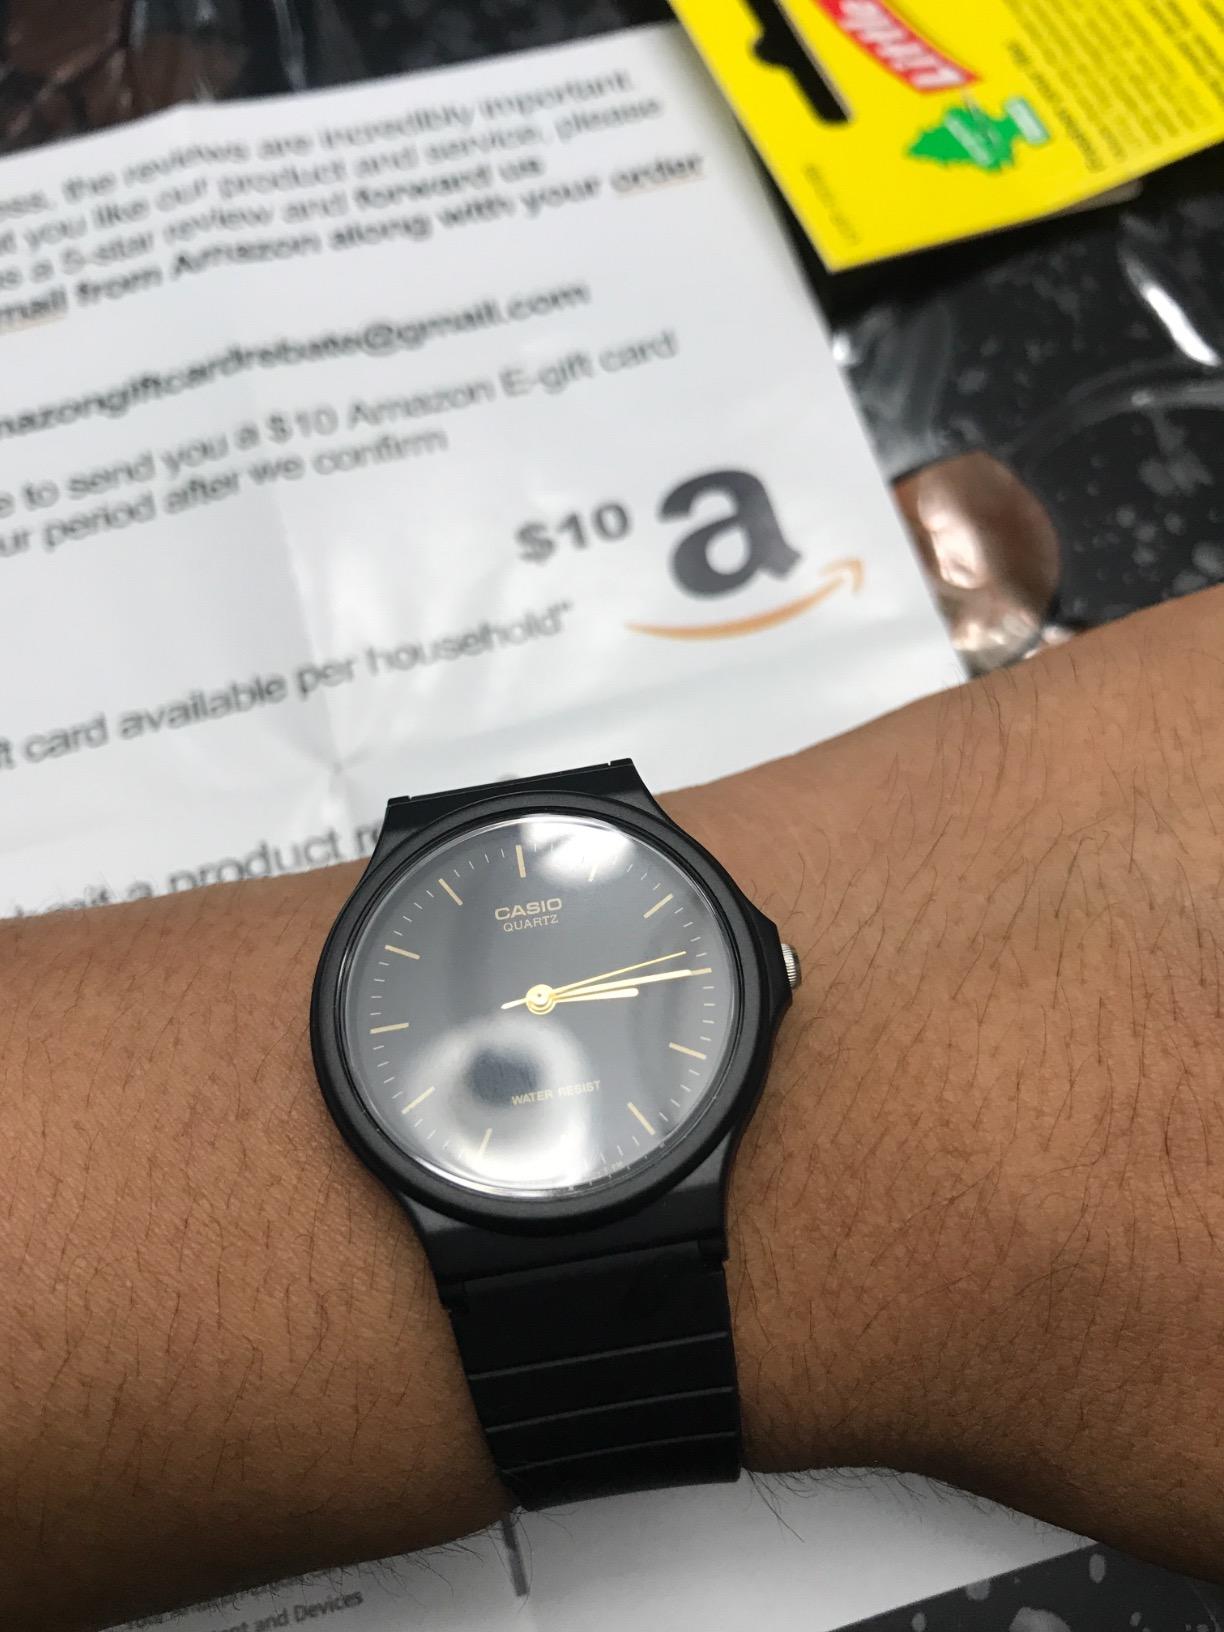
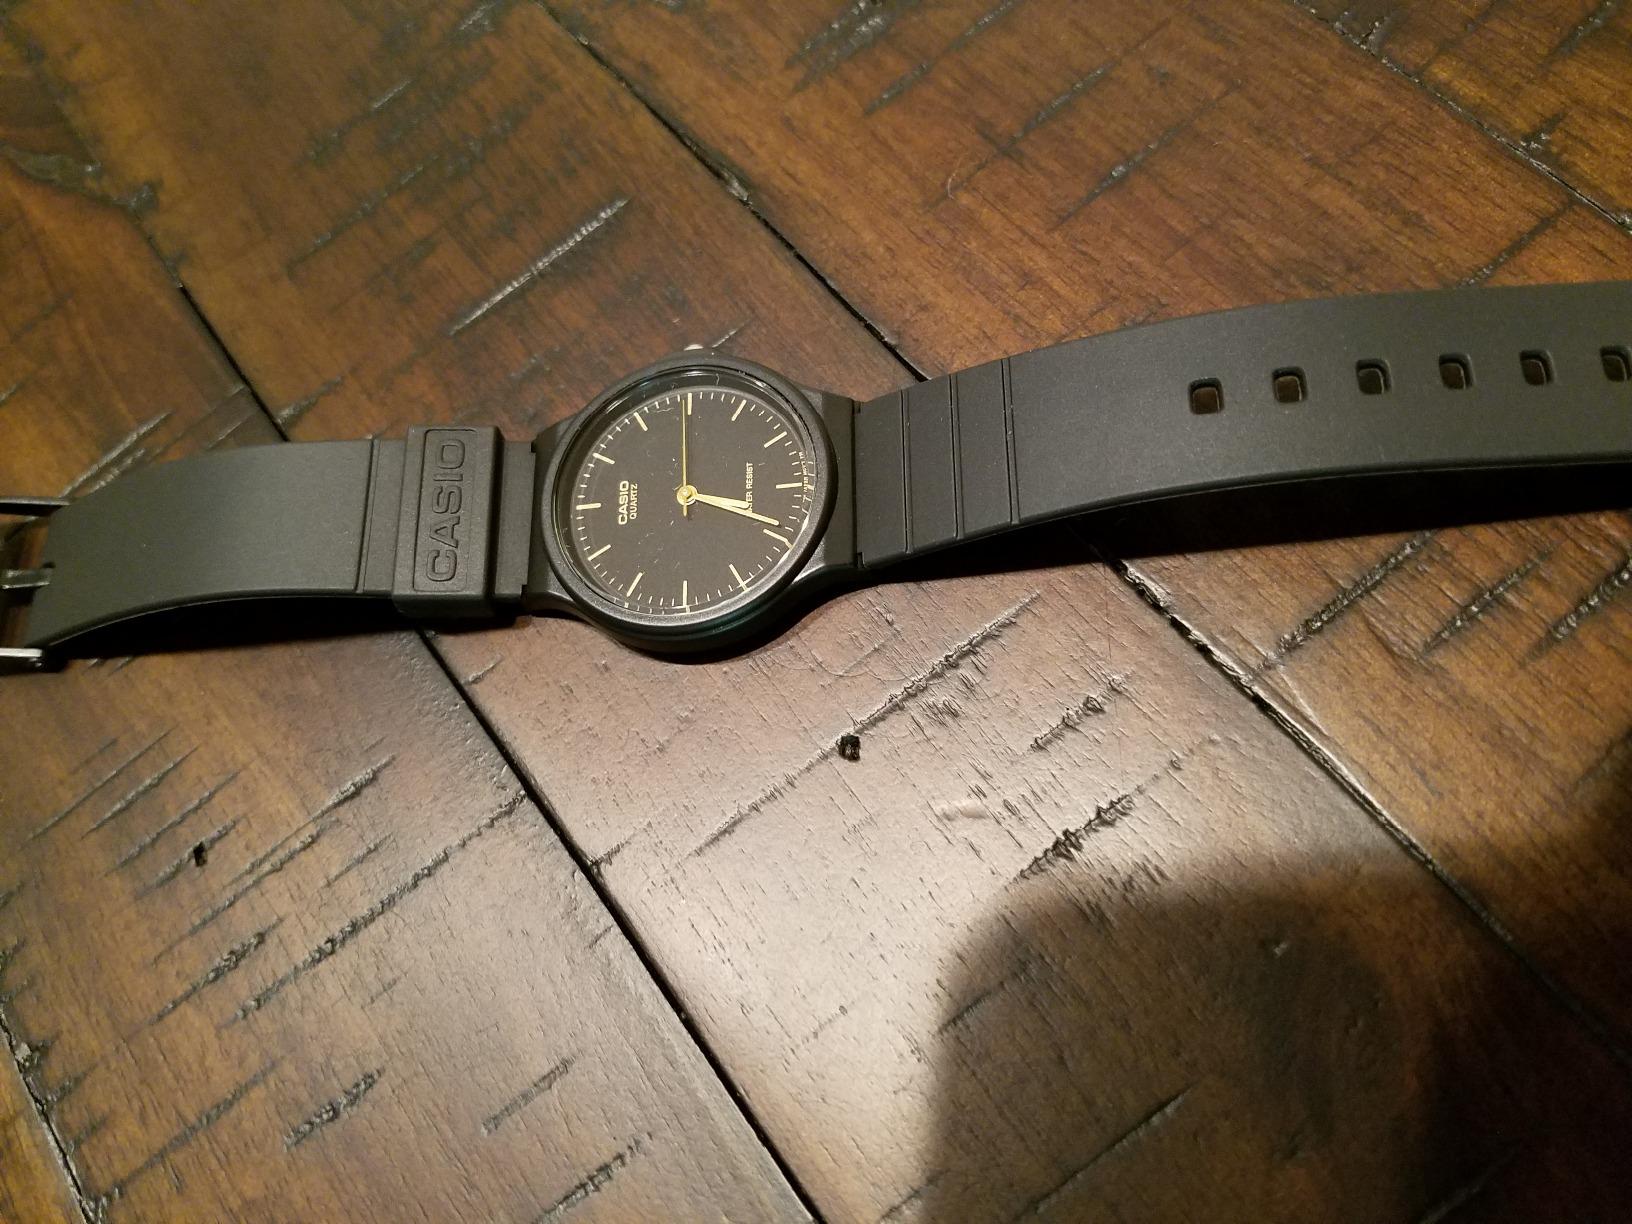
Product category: accessories_watch
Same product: yes